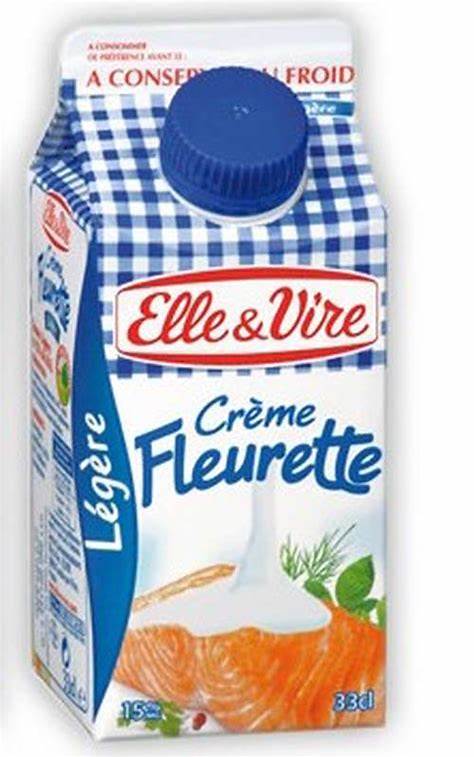
Waste category: cardboard